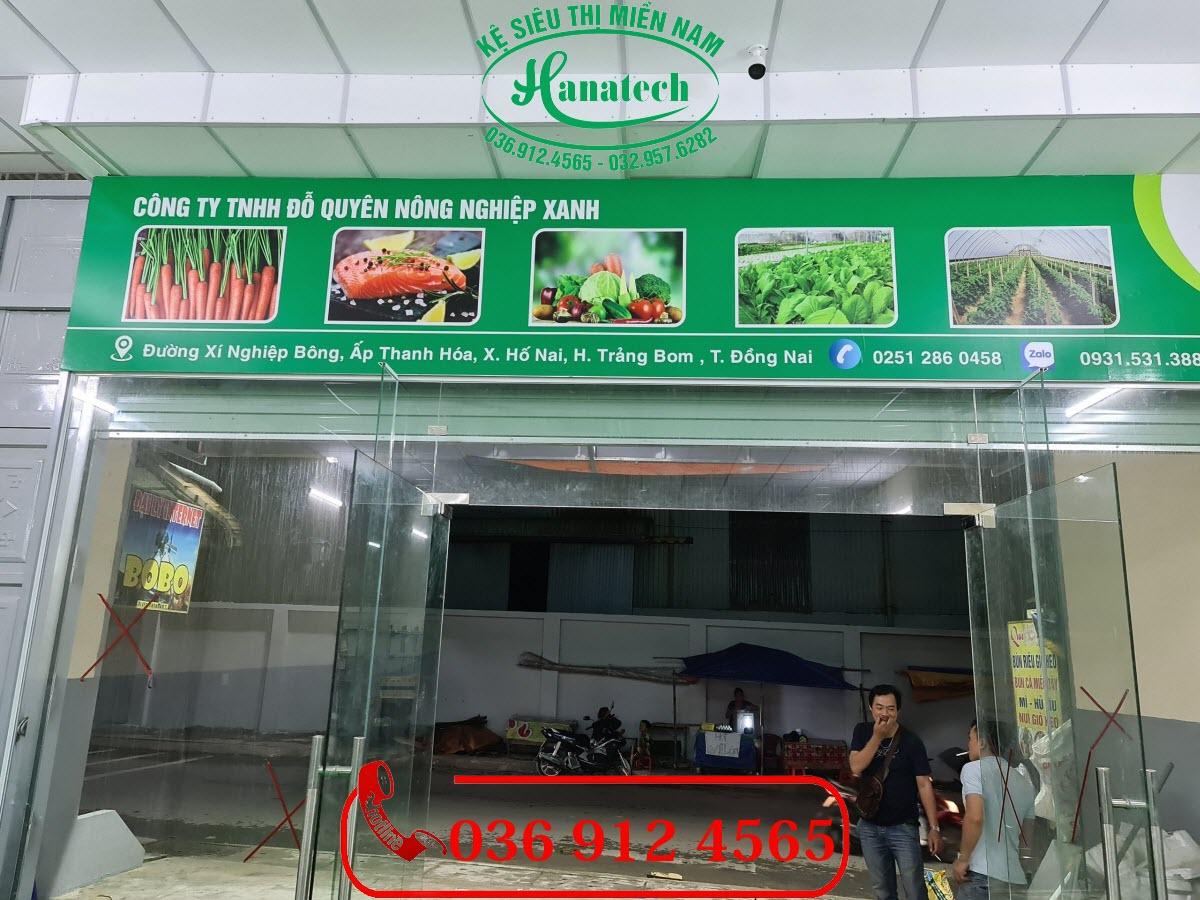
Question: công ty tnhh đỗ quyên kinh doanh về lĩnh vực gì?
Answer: lĩnh vực nông nghiệp